Kaiser Friedrich III-class battleship

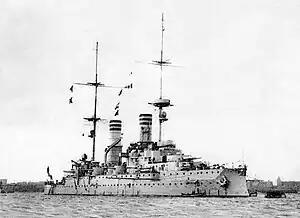
after her reconstruction

Following the outbreak of World War I in July 1914, the five -class ships were reactivated to form V Battle Squadron, with again as the flagship. They served briefly in a coastal-defense role in the North Sea before being transferred to the Baltic in September for operations against the Russian Empire. They were slated to carry an amphibious assault force to Windau in late September, but false rumors of British warships having entered the Baltic led to the operation being cancelled. They made a sweep into the northern Baltic in December but did not encounter any Russian warships. In January 1915, they were moved back to the North Sea for guard duties, but they were quickly decommissioned the next month. The ships were by then thoroughly obsolete and were far too vulnerable to modern weapons, particularly the British submarines that had begun operating in the Baltic. In addition, the navy was facing severe crew shortages and decided that older vessels of limited combat use like the class could not be maintained in service.